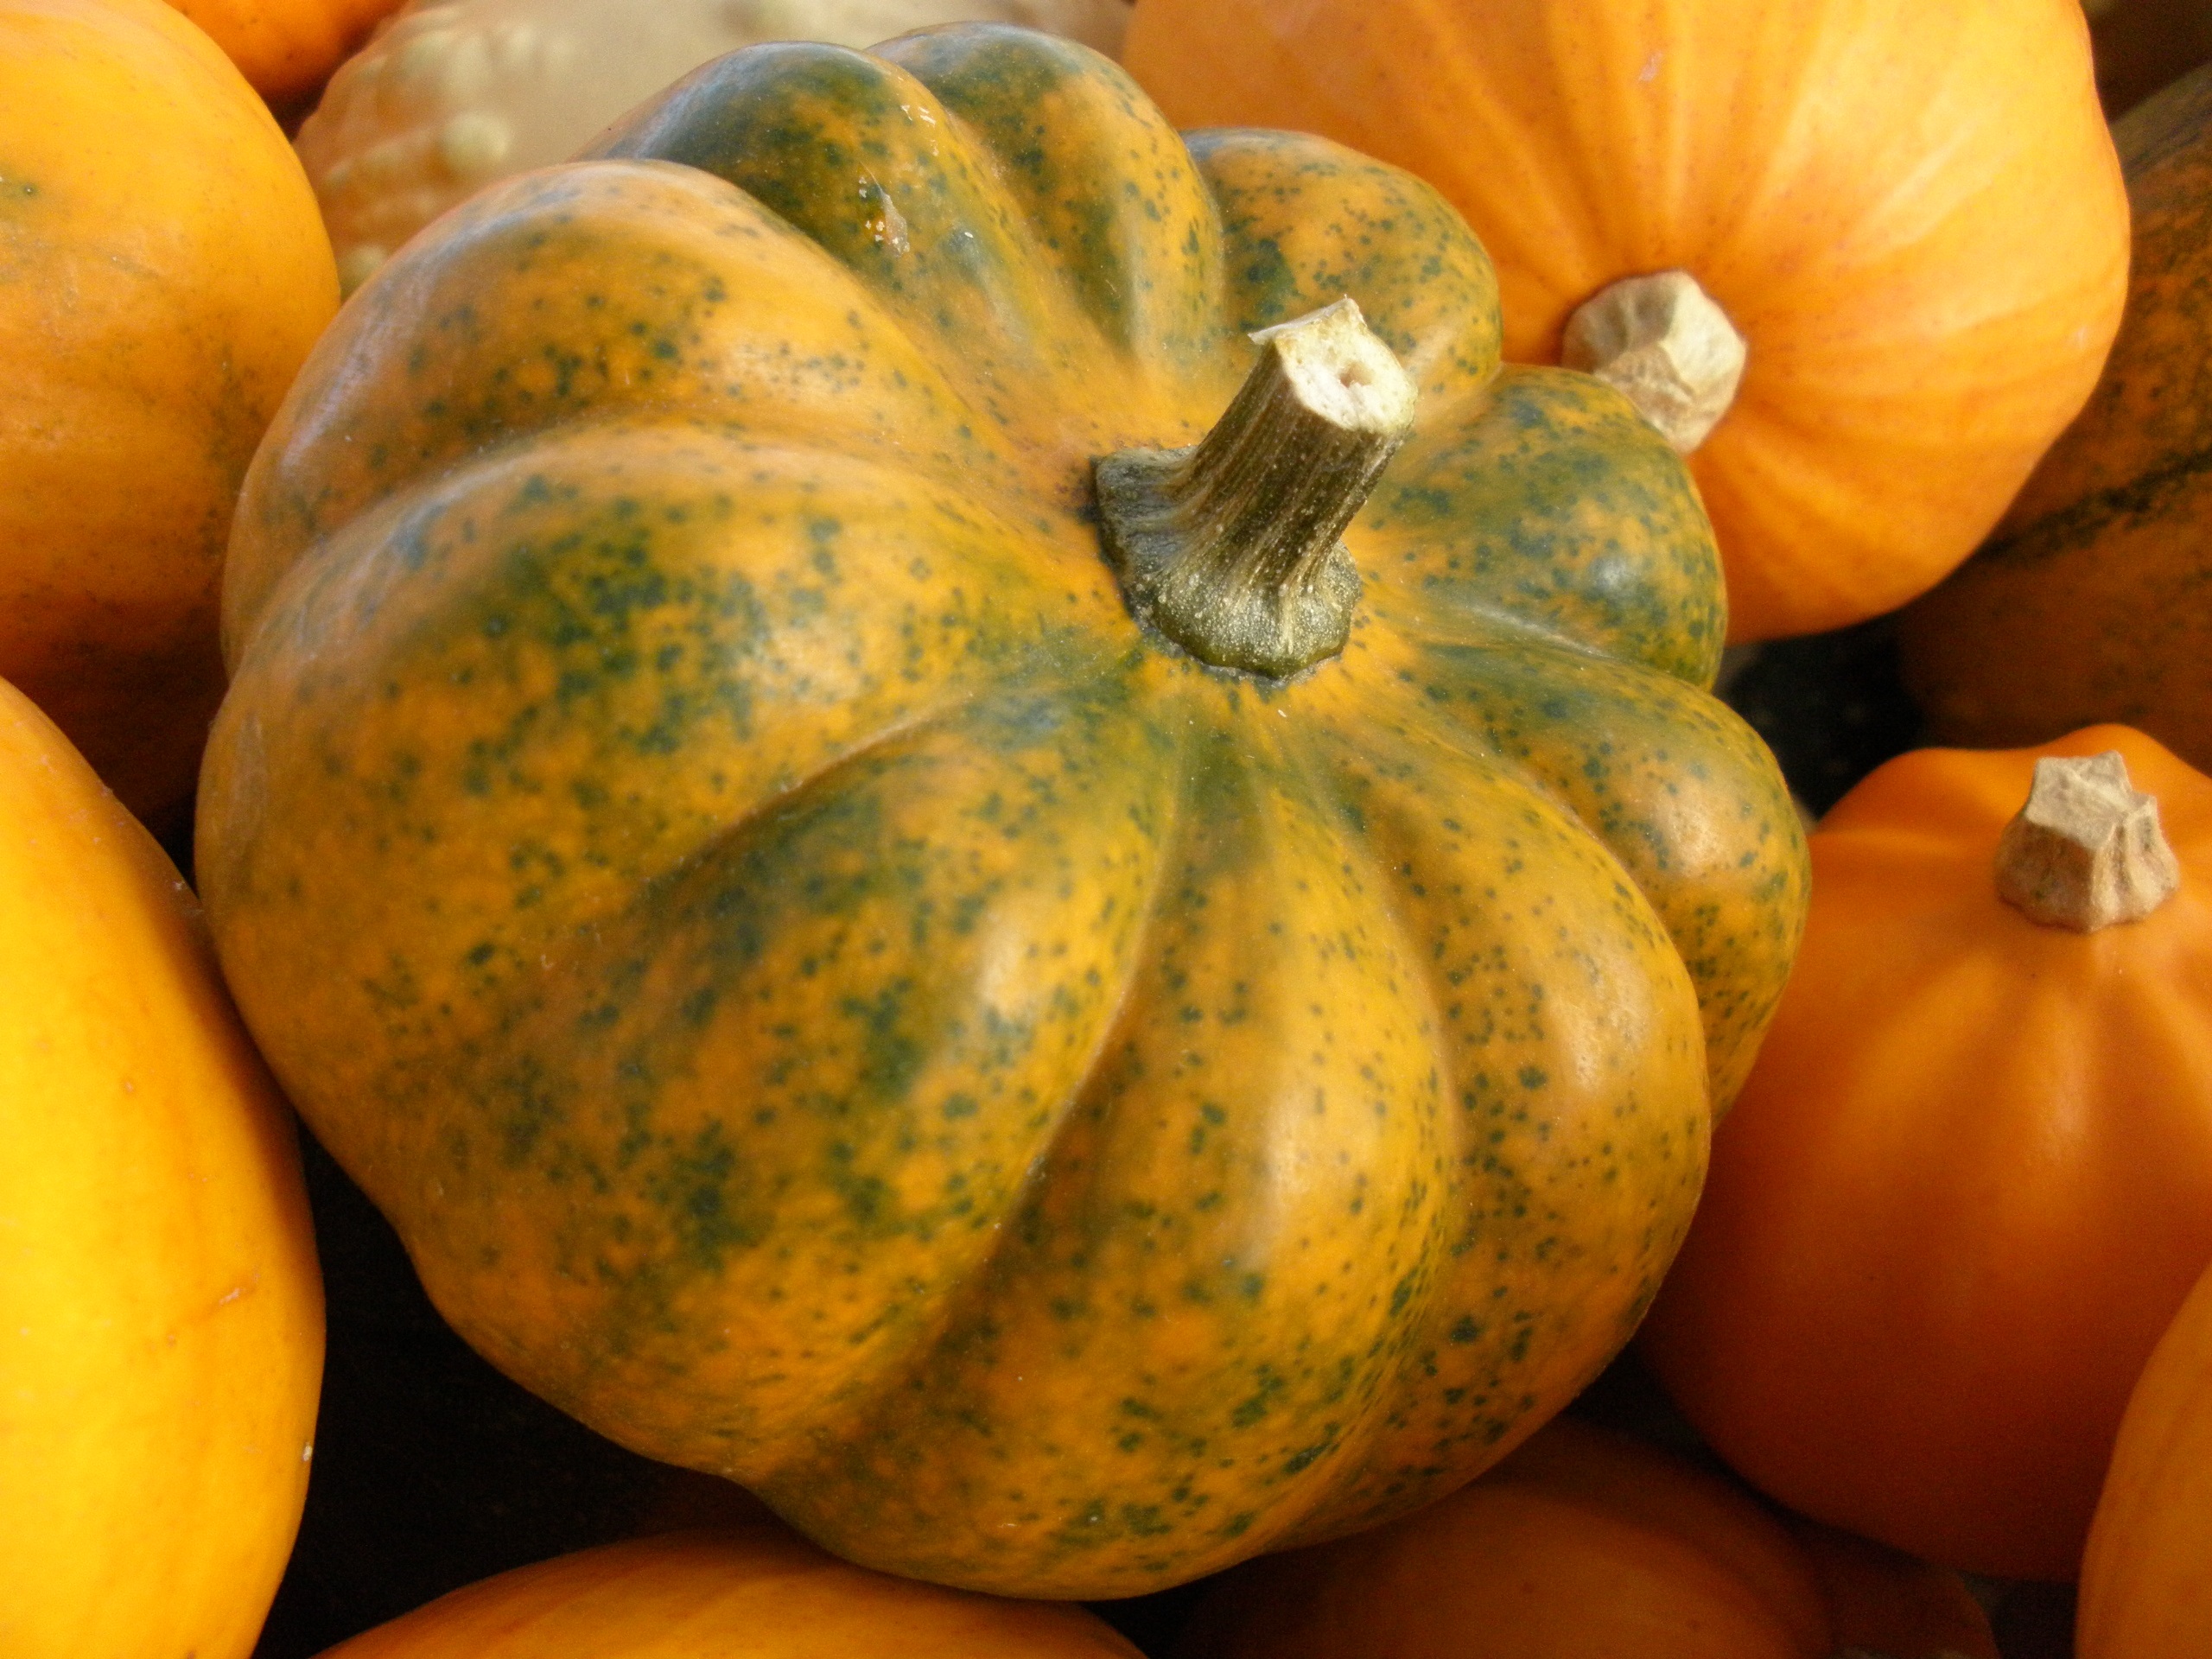
plant, fruit, food, harvest, produce, vegetable, autumn, pumpkin, halloween, gourd, vegetables, calabaza, cucurbita, flowering plant, winter squash, land plant, cucumber gourd and melon family